Trenton Shipley

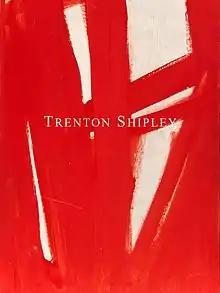
Trenton Shipley

Trenton Shipley is an Australian painter and artist. Shipley performs as an actor, dancer and choreographer comprising an international career in theatre, film and television which spans the course of thirty years.